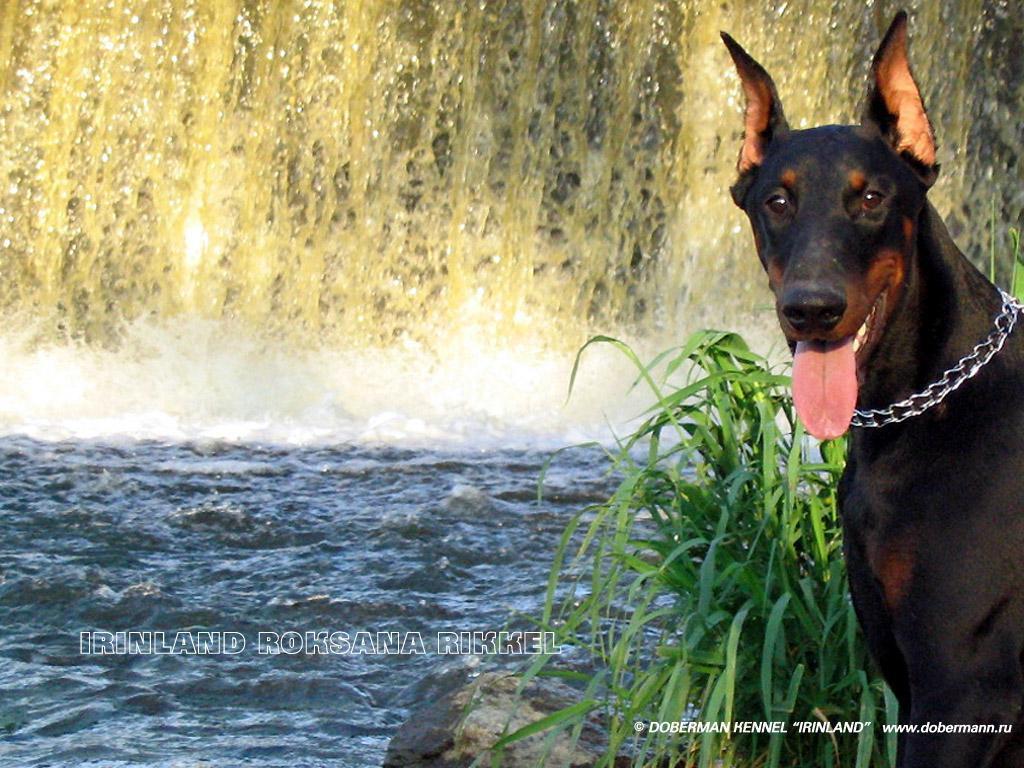
Doberman